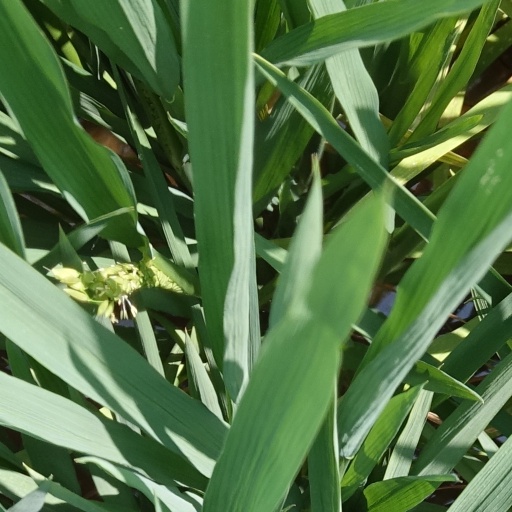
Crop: rice